Kopperapalem, Bapatla district

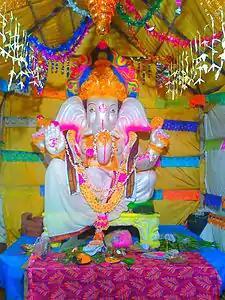

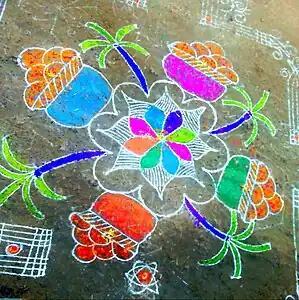

In Kopperapalem village, Ramalayam Temple is the famous temple in surrounding areas. Also there is Hanuman Temple and Lord Ganesh Temple in this Village.